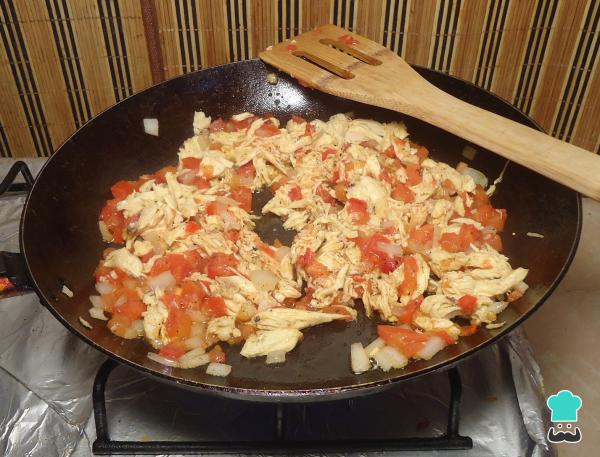
Pasados unos minutos, cuando ya estén hechos la cebolla y el tomate, será hora de añadir el pollo sazonando con sal y pimienta. Revuelve el conjunto, continua con la cocción del relleno de nuestras enchiladas verdes un par de minutos más y reserva.